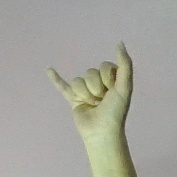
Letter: ya